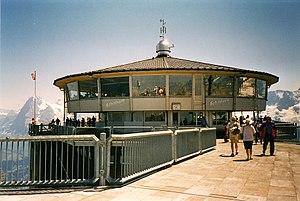
Piz Gloria est le nom d'un restaurant panoramique tournant situé au sommet du Schilthorn, dans le canton de Berne en Suisse. Il est situé à une altitude de 2 970 m. L'accès au sommet se fait uniquement par téléphérique.